Tetaha Kiraro

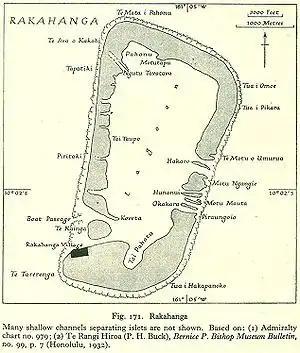
Map of Rakahanga Atoll

Tetaha Kiraro is one of 11 islands in the Rakahanga atoll of the Cook Islands. It is on the west of the atoll, between the islands of Tetukono and Paerangi.